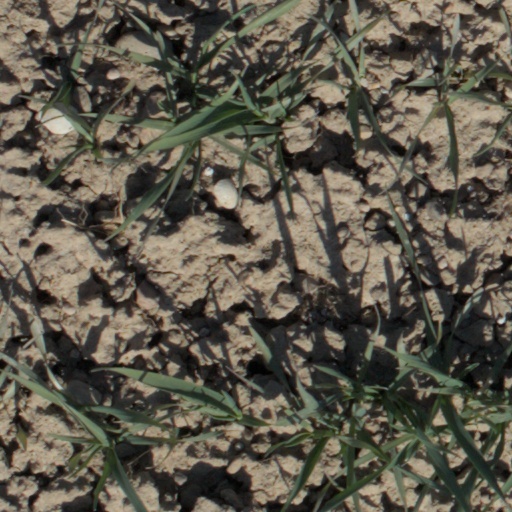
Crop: wheat